Redhead murders

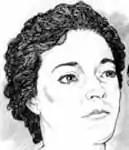
Wetzel County victim sketch

On February 13, 1983, the naked body of a white female was found alongside Route 250 near Littleton, in Wetzel County, West Virginia. A pair of senior citizens reported the body, which they originally had thought was a display mannequin. The body had been placed at the area recently, as snow was on the ground but not on the body. Police said that tire tracks and footprints nearby indicated that she was likely transported to this site after death from another location. Their examination concluded she had died about two days previously and was not a victim of sexual assault. Her cause of death was undetermined. Her hair was auburn; by 1985, she was linked possibly to other redheaded women found as homicide victims whose deaths seemed to be related.